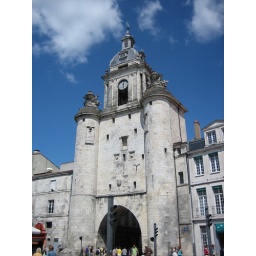
the old clock tower in La Rochelle